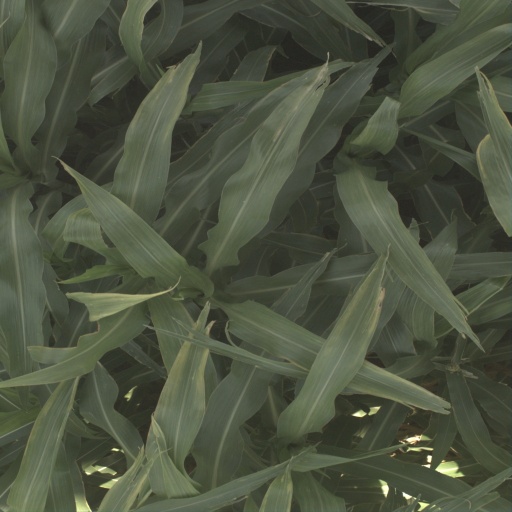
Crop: sorghum